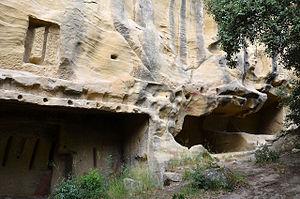
Les grottes de Calès
Il existe différentes formes d’habitat traditionnel en Provence.
Lamanon est une commune française située dans le département des Bouches-du-Rhône, en région Provence-Alpes-Côte d'Azur. Elle fait partie de la métropole d'Aix-Marseille-Provence.